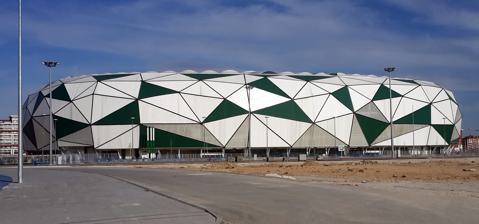
Building: Konya Metropolitan Municipality Stadium
Country: Turkey
Year built: 2014
Multi-purpose stadium in Konya, Turkey Konya Metropolitan Municipality Stadium Full name Konya Büyükşehir Belediye Stadyumu Location Selçuklu , Konya , Turkey Owner Konya City Council Executive suites 55 Capacity 42,000 Record attendance 41,007 ( Turkey – Netherlands , 6 September 2015) Surface Grass Construction Broke ground 17 October 2012 Built 2012–2014 Opened 13 September 2014 Architect Bahadır Kul General contractor Sarıdağlar İnșaat Tenants Konyaspor (2014–present) Turkey national football team (selected matches) The Konya Metropolitan Municipality Stadium ( Turkish : Konya Büyükşehir Belediye Stadyumu ), is a multi-purpose stadium in Konya , Turkey . It is primarily used for football matches with Konyaspor being the main tenants. It is part of a complex of sports venues that are planned on the outskirts of the city, as part of the Konya Olympic Village. It replaced the aging Konya Atatürk Stadium , which has been in use since the early 1950s. The stadium has a capacity of 42,000 (all-seated) and is totally covered. The stadium is located in Selçuklu , the main district of Konya. Details The stadium meets all requirements of UEFA and will be a part of an ensemble with a brand new multi-sport hall, an athletic stadium, a velodrome and different multi sports areas. The stadium and the Sports Park are located on a 40 hectare spot 8 km in the north of the city center, projected by the authorities as a sports and recreation area and surrounded by a new residential area that is still under construction. The design of the Konya Büyükşehir Belediye Stadyumu is a tribute to the Konya region, its history, its traditions and its locals.  It portrays an allegory of the dance of the whirling dervishes and also Konya’s reputation as a “Cycling City”. While the undulation of the round shaped tribunes are transforming the dance of the dervishes into a new dimension, the roof is designed as a “Spoke Wheel”. Especially during evening events the combination of these elements create an inimitable sign symbolizing the city of Konya. The semi transparent screen façade renders the characteristic conic shape and allows laser shows and the projection of images from outside and the inside as well. The stadium is designed as a one-tier-stadium with a formidable east and west stand – both have more than 60 rows – and will achieve a great atmosphere for the spectators, for instance the fantastic view for the VIP and the media from the west to the east stand. Furthermore, the multifunctional prepared stadium will have fitness and physiotherapy centre available and shops as well. The VIP club will be used also as a public restaurant and a rentable event location. Also the design of the north and south stands allow the extension with exclusive lounge satellites and sky gardens. As part of the accommodation concept in Konya, the Sports Park will contain several apartment buildings that will be used as dormitories and residential houses as well. Beyond that, the ecological sustainability of the stadium building will be achieved by innovative integrated measures that will effect in symbiosis long lasting benefits for the stadium operator. This measures include an integrated sun protection by a screen façade helping to minimise the need of air conditioning, a grey water use for toilets and natural green (dual water supply + rainwater) to reduce potable water use by 50%+ and the use of recyclable and low energy building materials. Furthermore, a permanent use of local high efficient cogeneration energy supply for the stadium and the residential area around is scheduled to increase the efficiency of energy production from 60% to 95% - only emergency power supply will be guaranteed by general power grid. Last but not least roof mounted solar panels will save ecological resources and reduce energy costs. Naming rights On 17 September 2020, the stadium signed the three-year deal with the local energy dustributer Meram Elektrik Dağıtım A.Ş. (MEDAŞ) as the title sponsor. In result it was commercially known as Medaş Konya Büyükşehir Stadyumu . Turkey national football team matches The following national team matches were held in the stadium. # Date Score Opponent Competition 1 3 September 2015 1–1 Latvia UEFA Euro 2016 qualifying 2 6 September 2015 3–0 Netherlands UEFA Euro 2016 qualifying 3 13 October 2015 1–0 Iceland UEFA Euro 2016 qualifying 4 6 October 2016 2–2 Ukraine 2018 FIFA World Cup qualification 5 17 November 2018 0–1 Sweden 2018–19 UEFA Nations League 6 8 June 2019 2–0 France UEFA Euro 2020 qualifying 7 29 March 2022 2–3 Italy Friendly 8 15 October 2023 4–0 Latvia UEFA Euro 2024 qualifying See also List of football stadiums in Turkey Lists of stadiums References